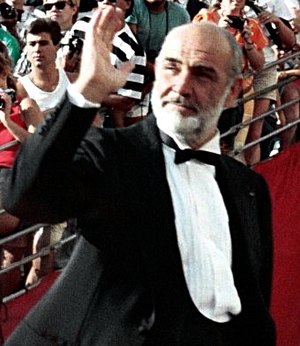
Sean Connery
1988.
Sir Sean Connery er en skotsk skuespiller, instruktør og producer.